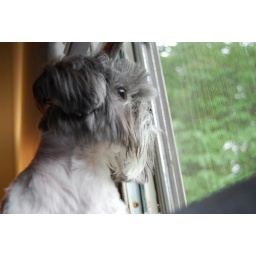
That doggy in the window